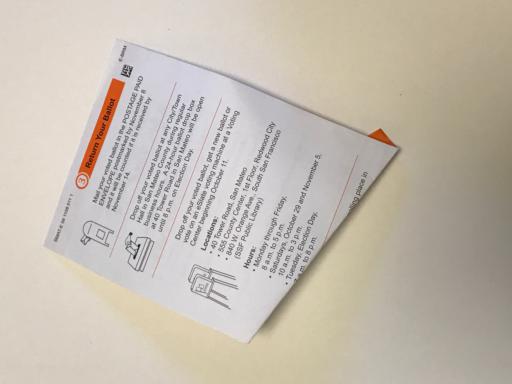
Label: paper